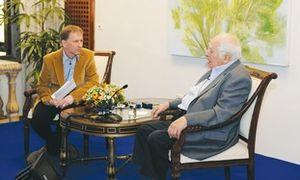
David Horovitz est le fondateur et le rédacteur en chef du journal en ligne Times of Israel. Il a été rédacteur en chef du Jerusalem Post et du Jerusalem Report.